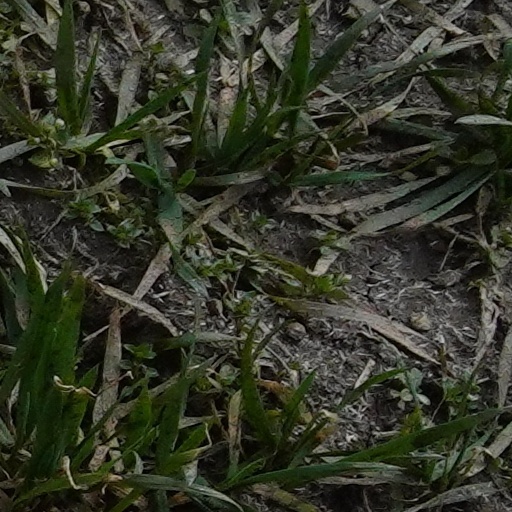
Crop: wheat